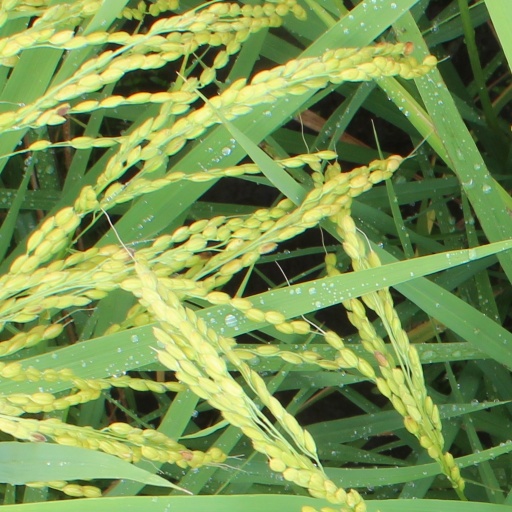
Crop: rice